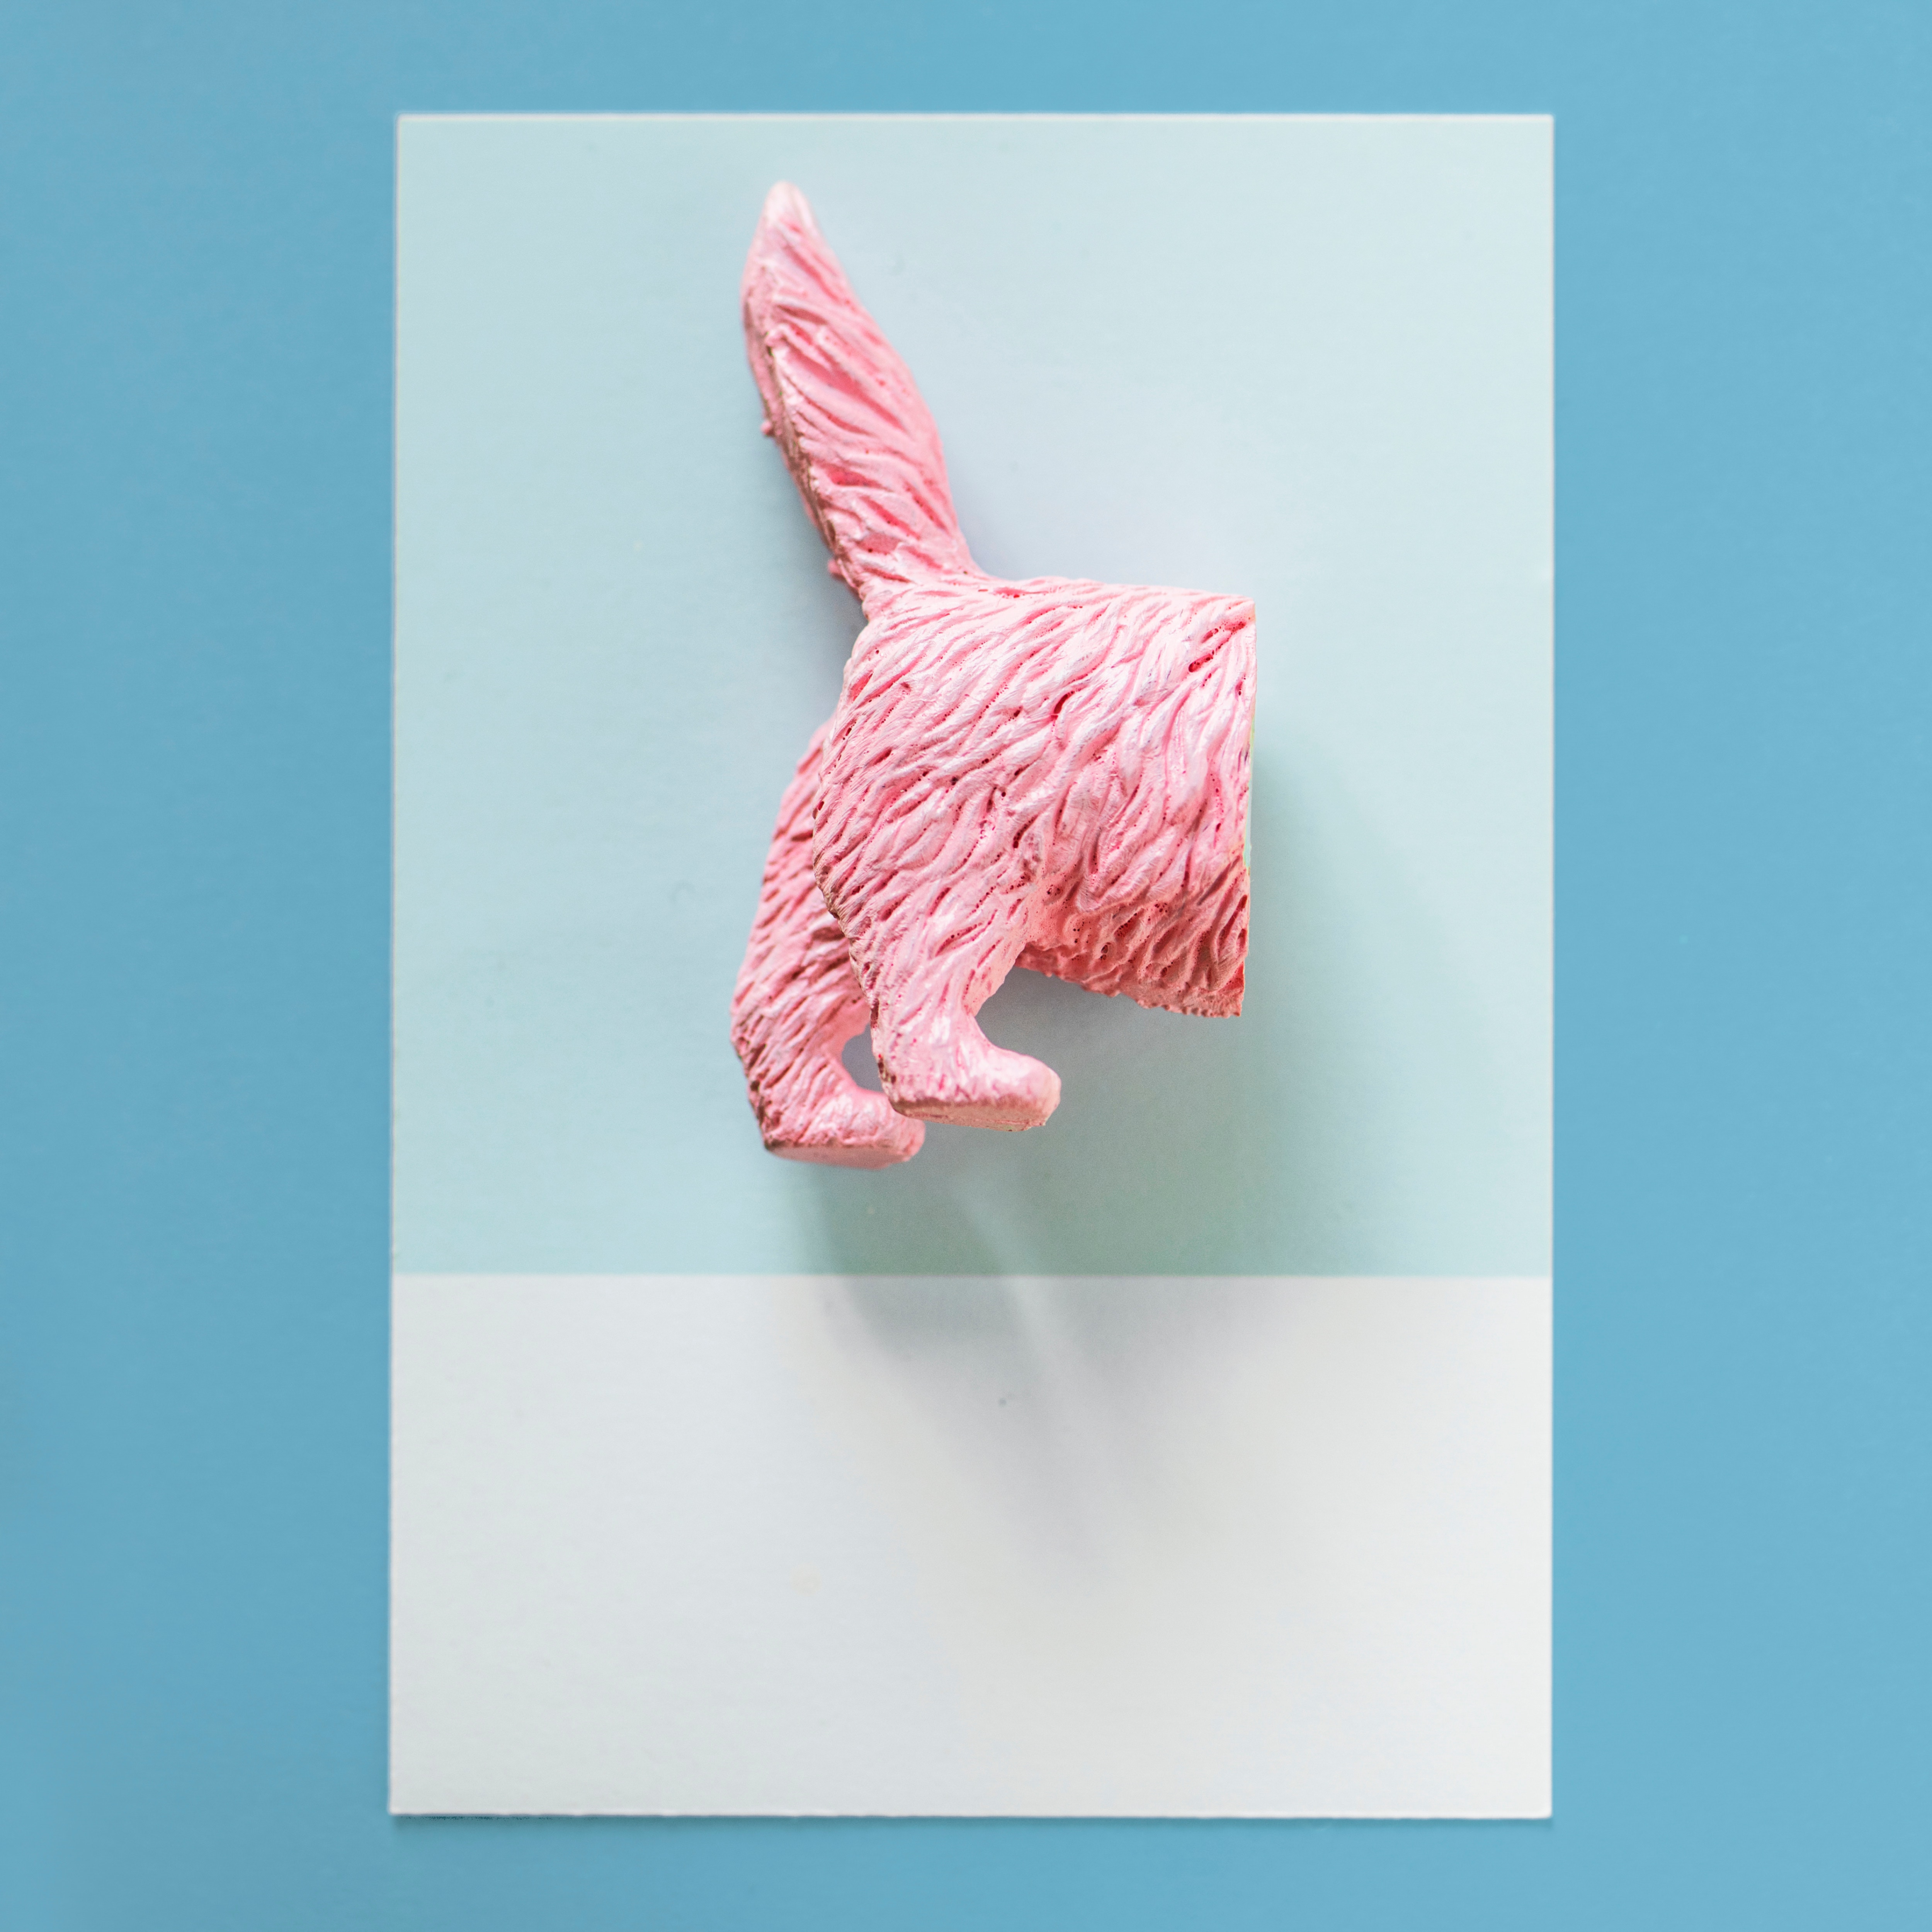
pink, textile, paper, pattern, illustration, twine